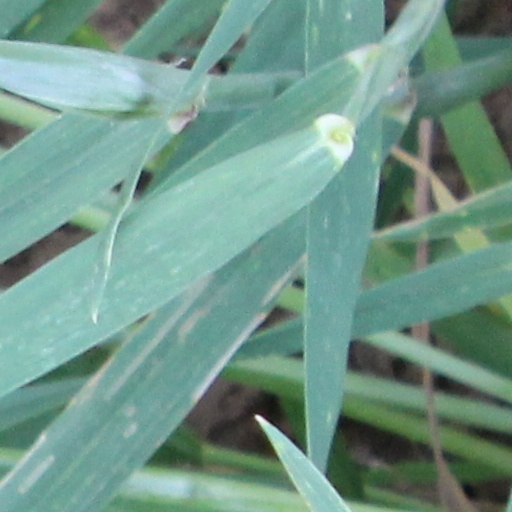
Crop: wheat